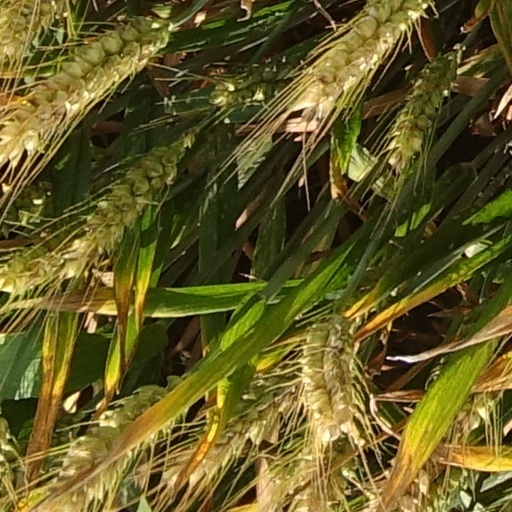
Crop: wheat